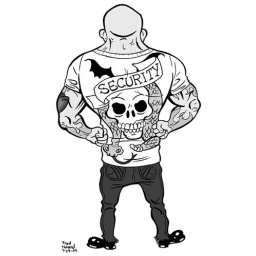
Foxes guard the hen house in North Beach. SF Weekly illo